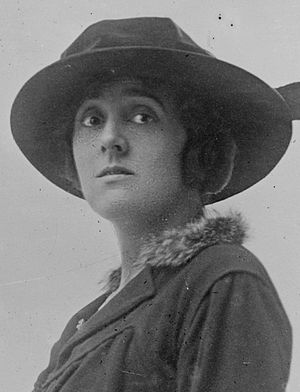
Margaret Wycherly
Margaret De Wolfe Wycherly var en engelsk teater- og filmskuespiller.